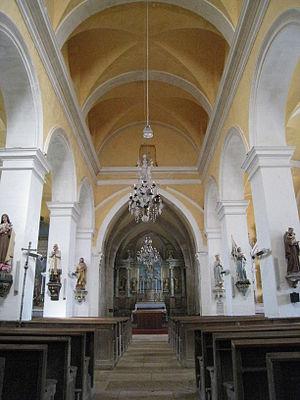
Intérieur de l'église de Baissey, département de la Haute-Marne, région Champagne-Ardennes, France
Cet article recense les monuments historiques de la Haute-Marne, en France.
Baissey est une commune française située dans le département de la Haute-Marne, en région Grand Est.